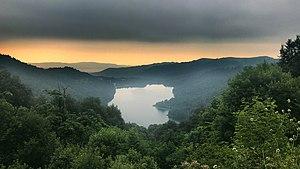
Göygöl est un raion de l'Azerbaïdjan. La région est l'une des 78 subdivisions de l'Azerbaïdjan.